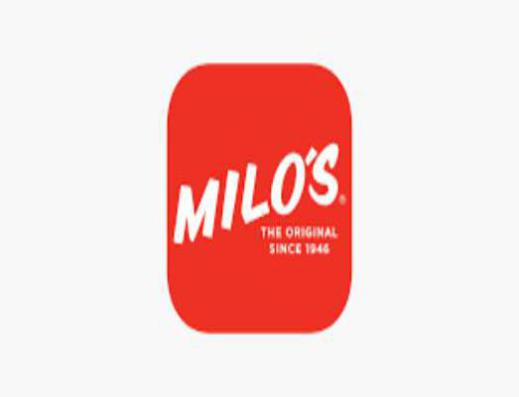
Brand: milo's hamburgers
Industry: Food